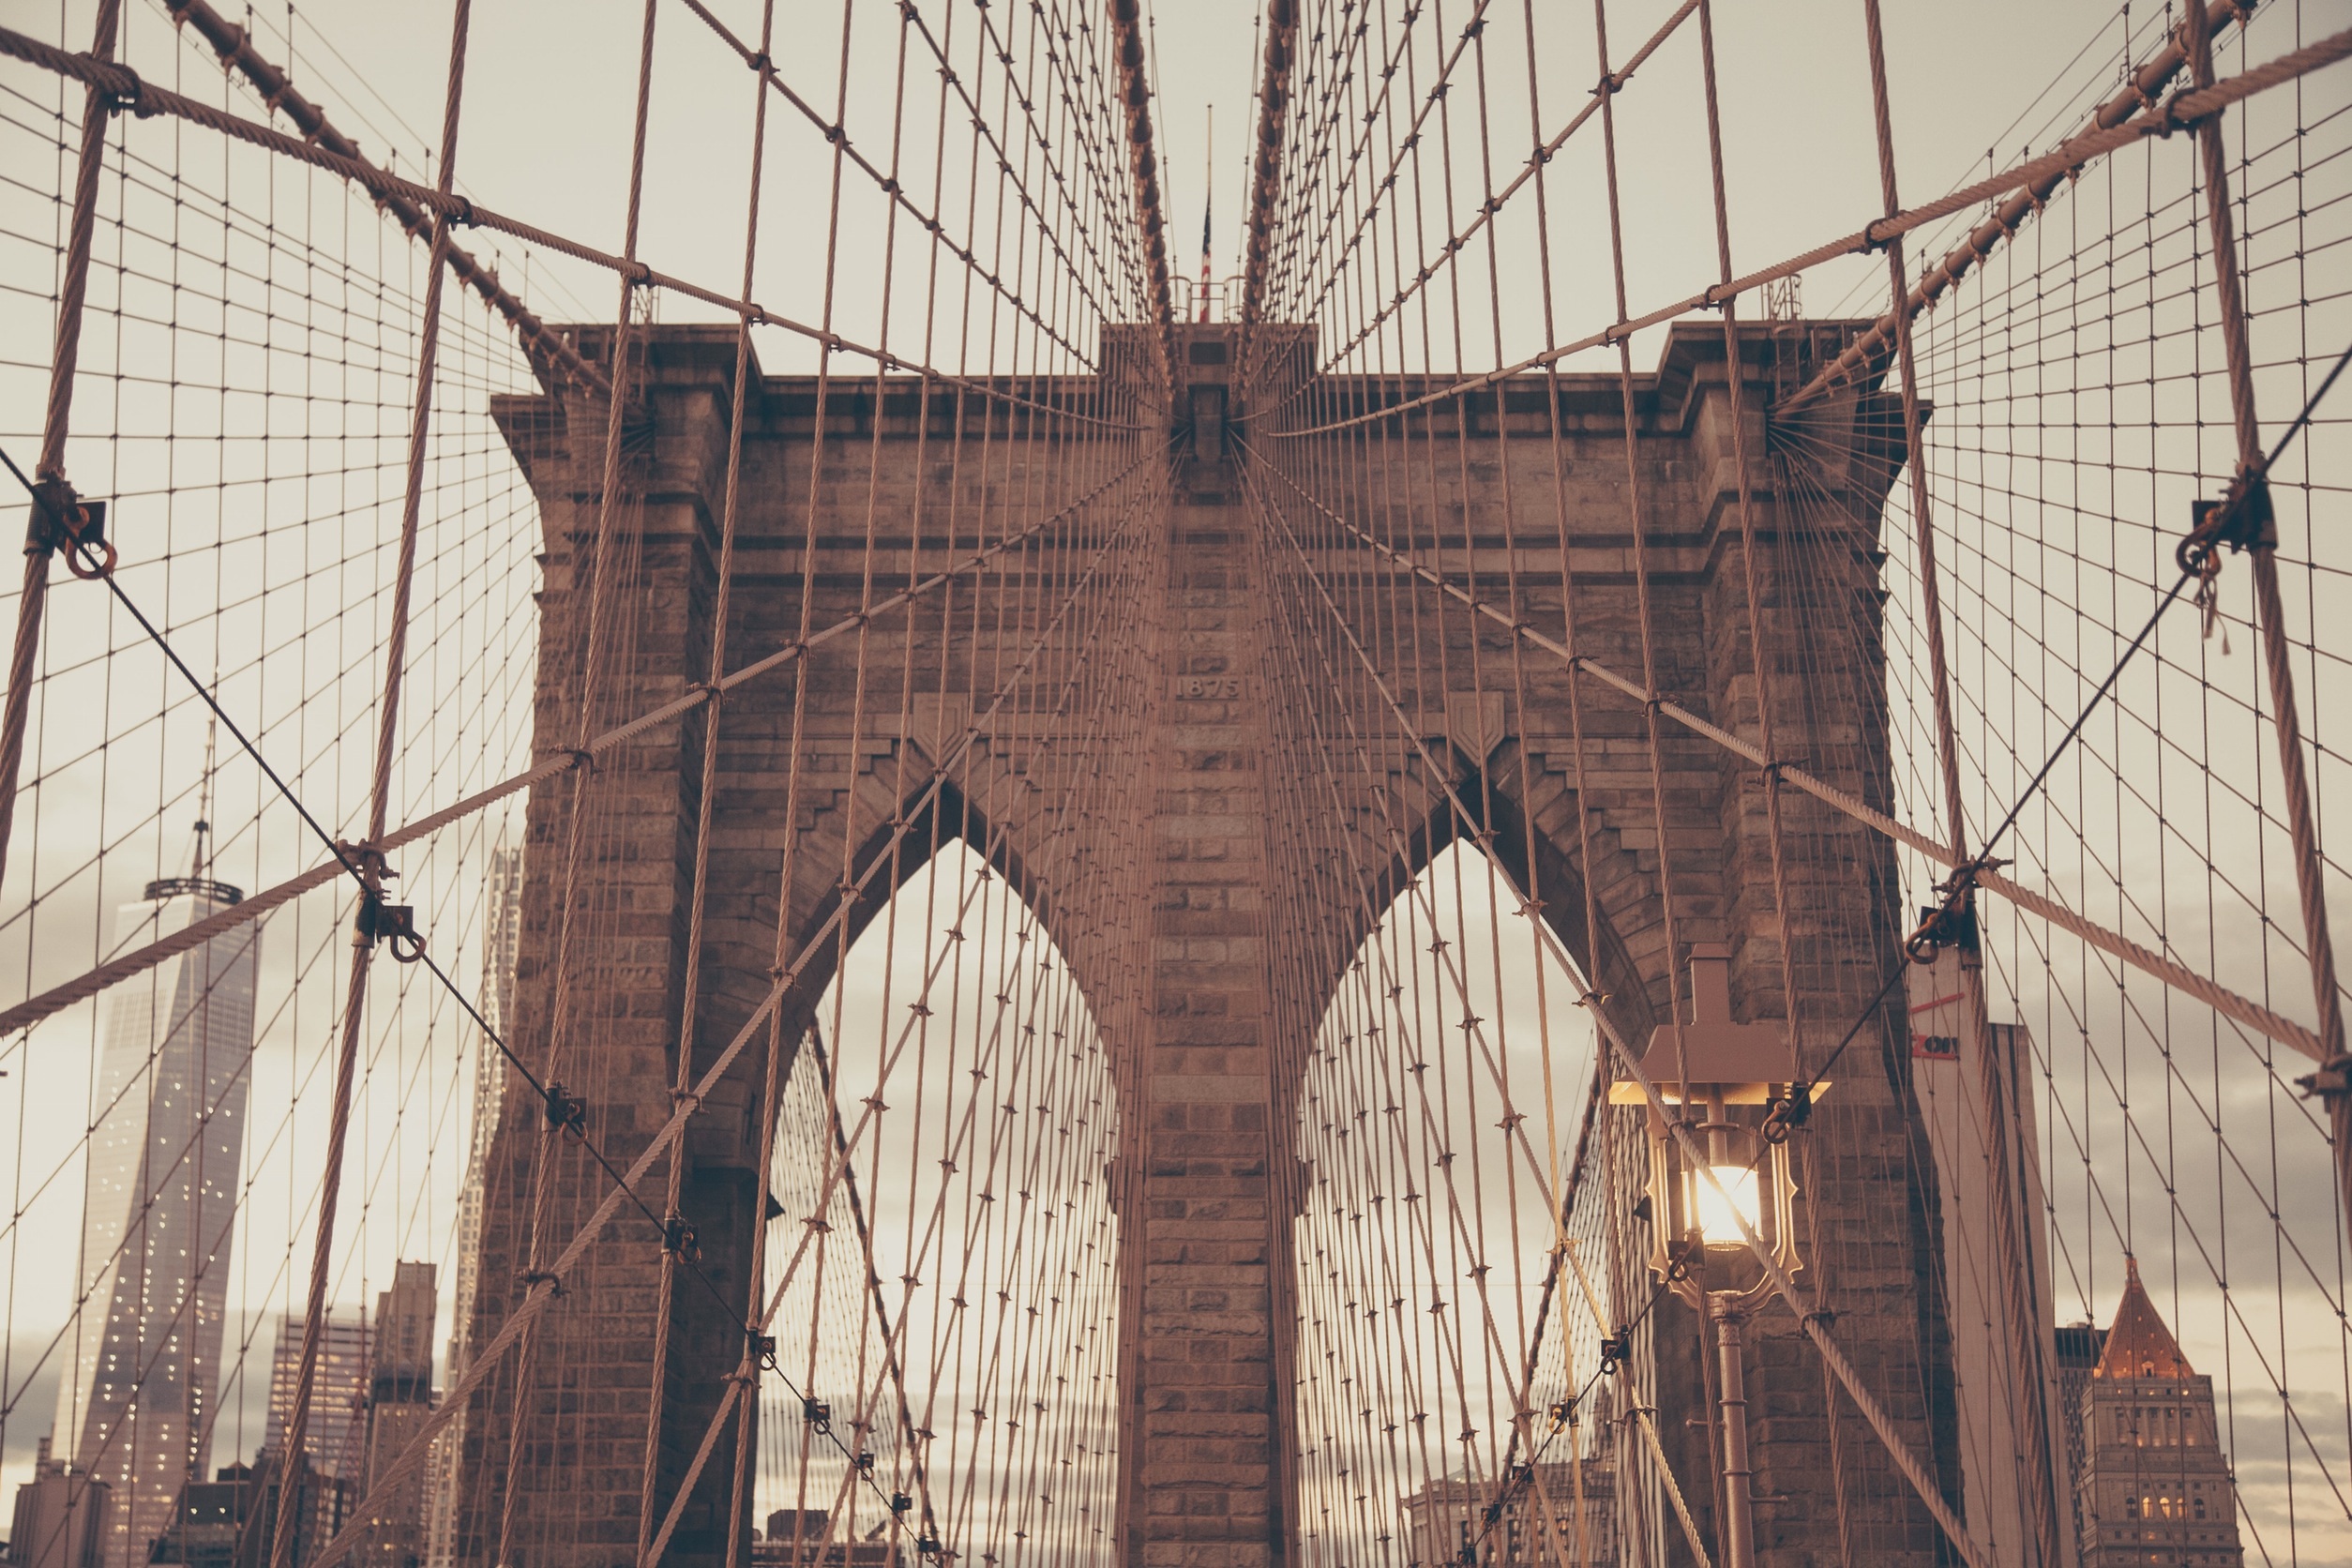
architecture, wood, bridge, city, urban, new york, arch, landmark, facade, brooklyn, cathedral, symmetry, shape, ancient history